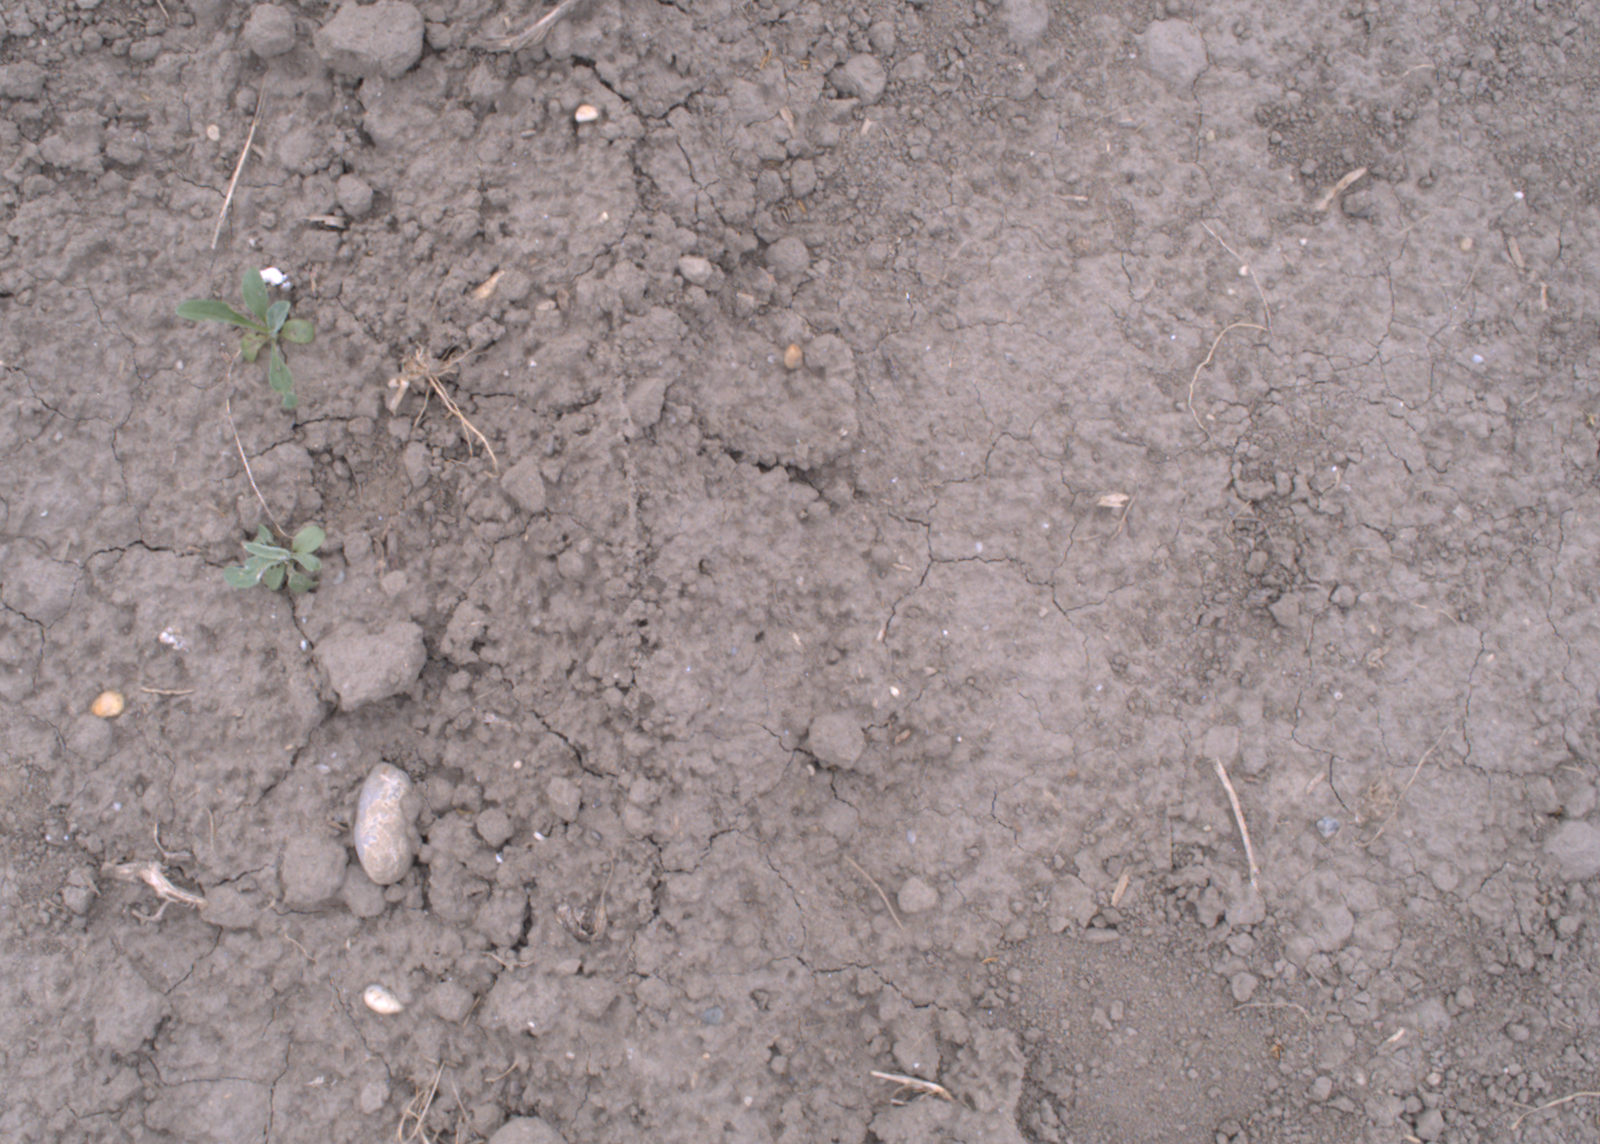
Capture date: 17.08.2020 12:18:23
Weather: cloudy
Wind: light
Seeding date: 21.07.2020
Plant canopy height (mm): 910